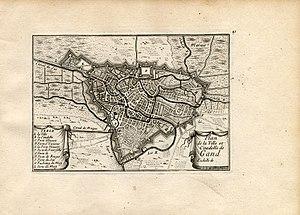
Martin De Hooghe est un carme flamand, introducteur de la Réforme de Touraine dans les Pays-Bas espagnols.